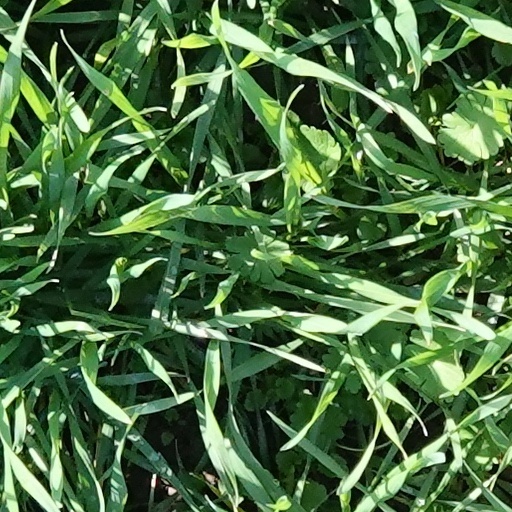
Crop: wheat